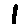
Label: 1